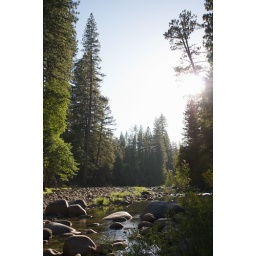
The Merced river bed at Wawona, in Yosemite.